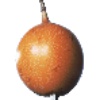
Label: Granadilla 1